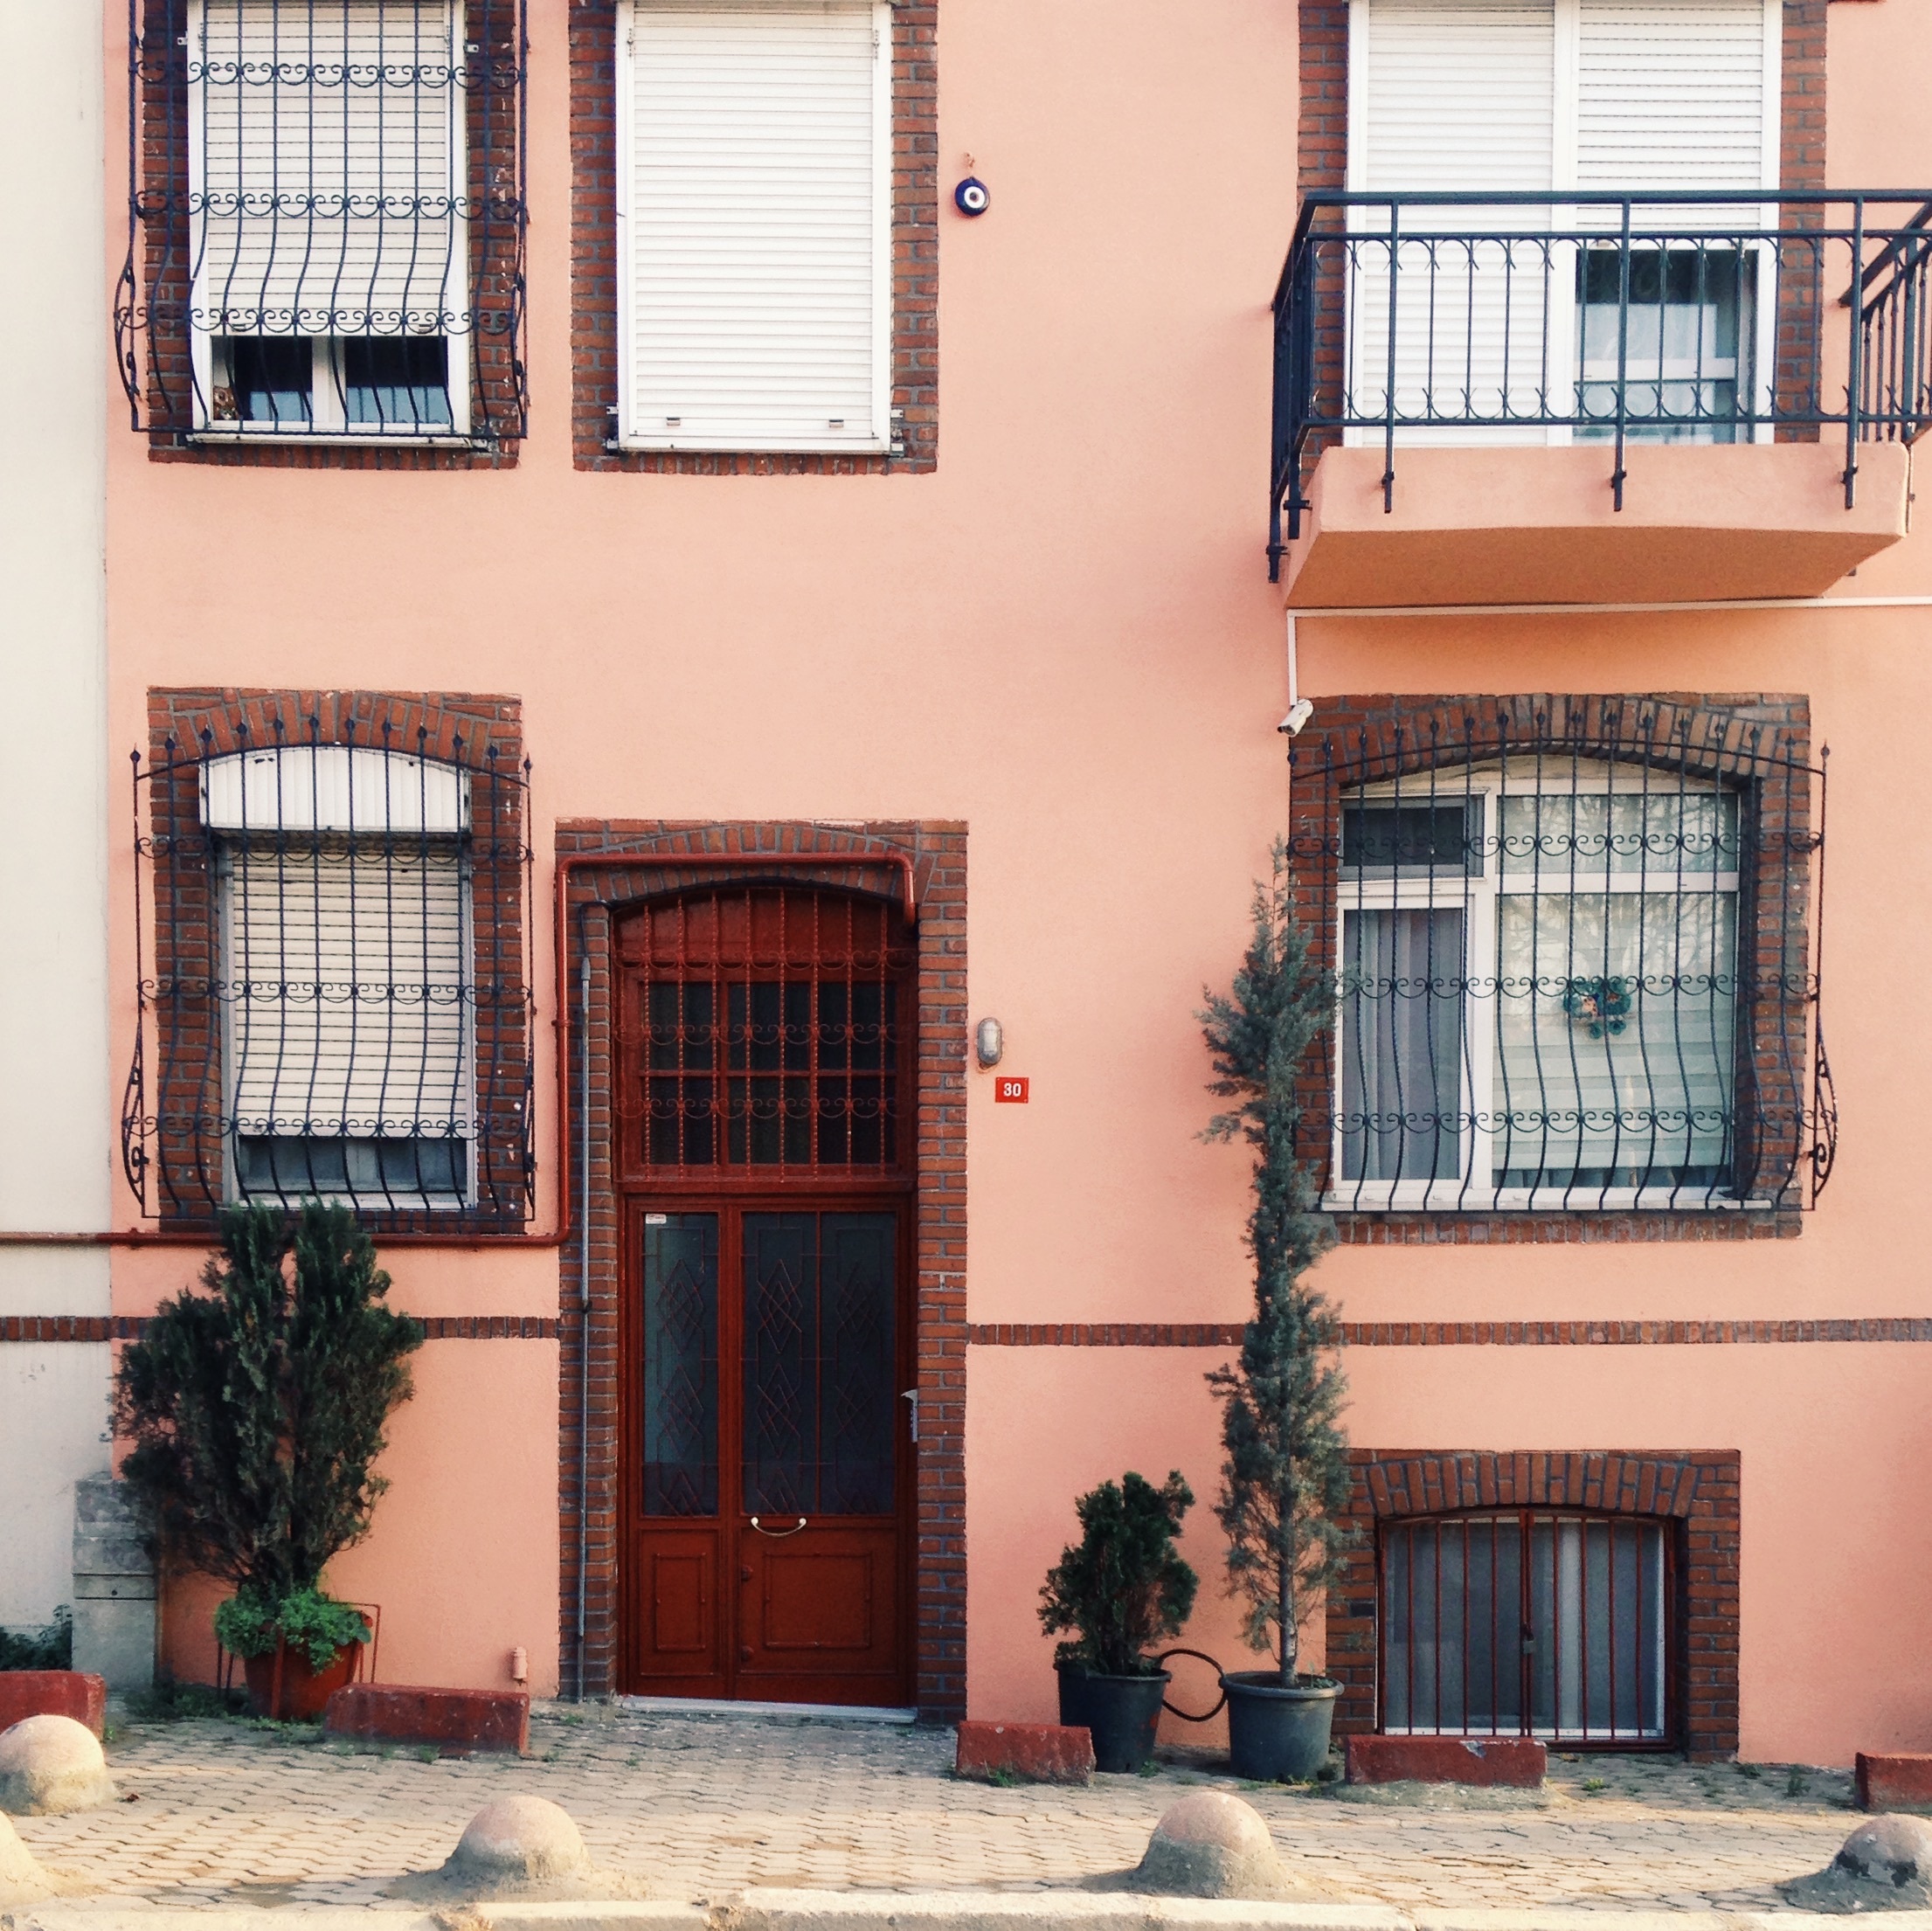
architecture, structure, wood, house, window, building, home, urban, wall, balcony, neighborhood, construction, mediterranean, entrance, color, facade, property, exterior, residential, brick, door, apartment, interior design, windows, front, estate, traditional, neighbourhood, window covering